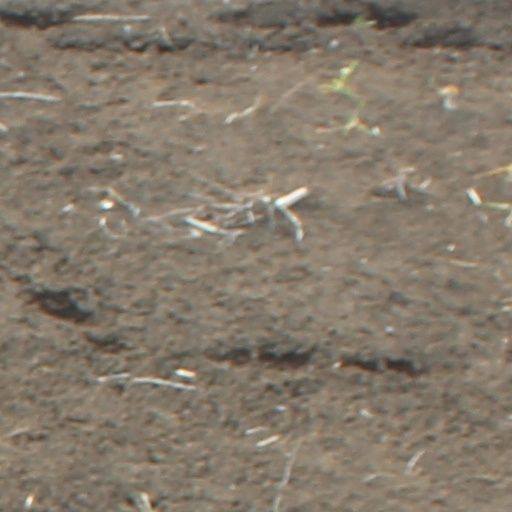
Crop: wheat